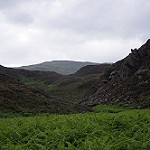
Label: mountain